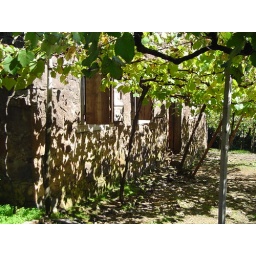
typic italian imigrant building in south Brazil - wood and stone with some vines around